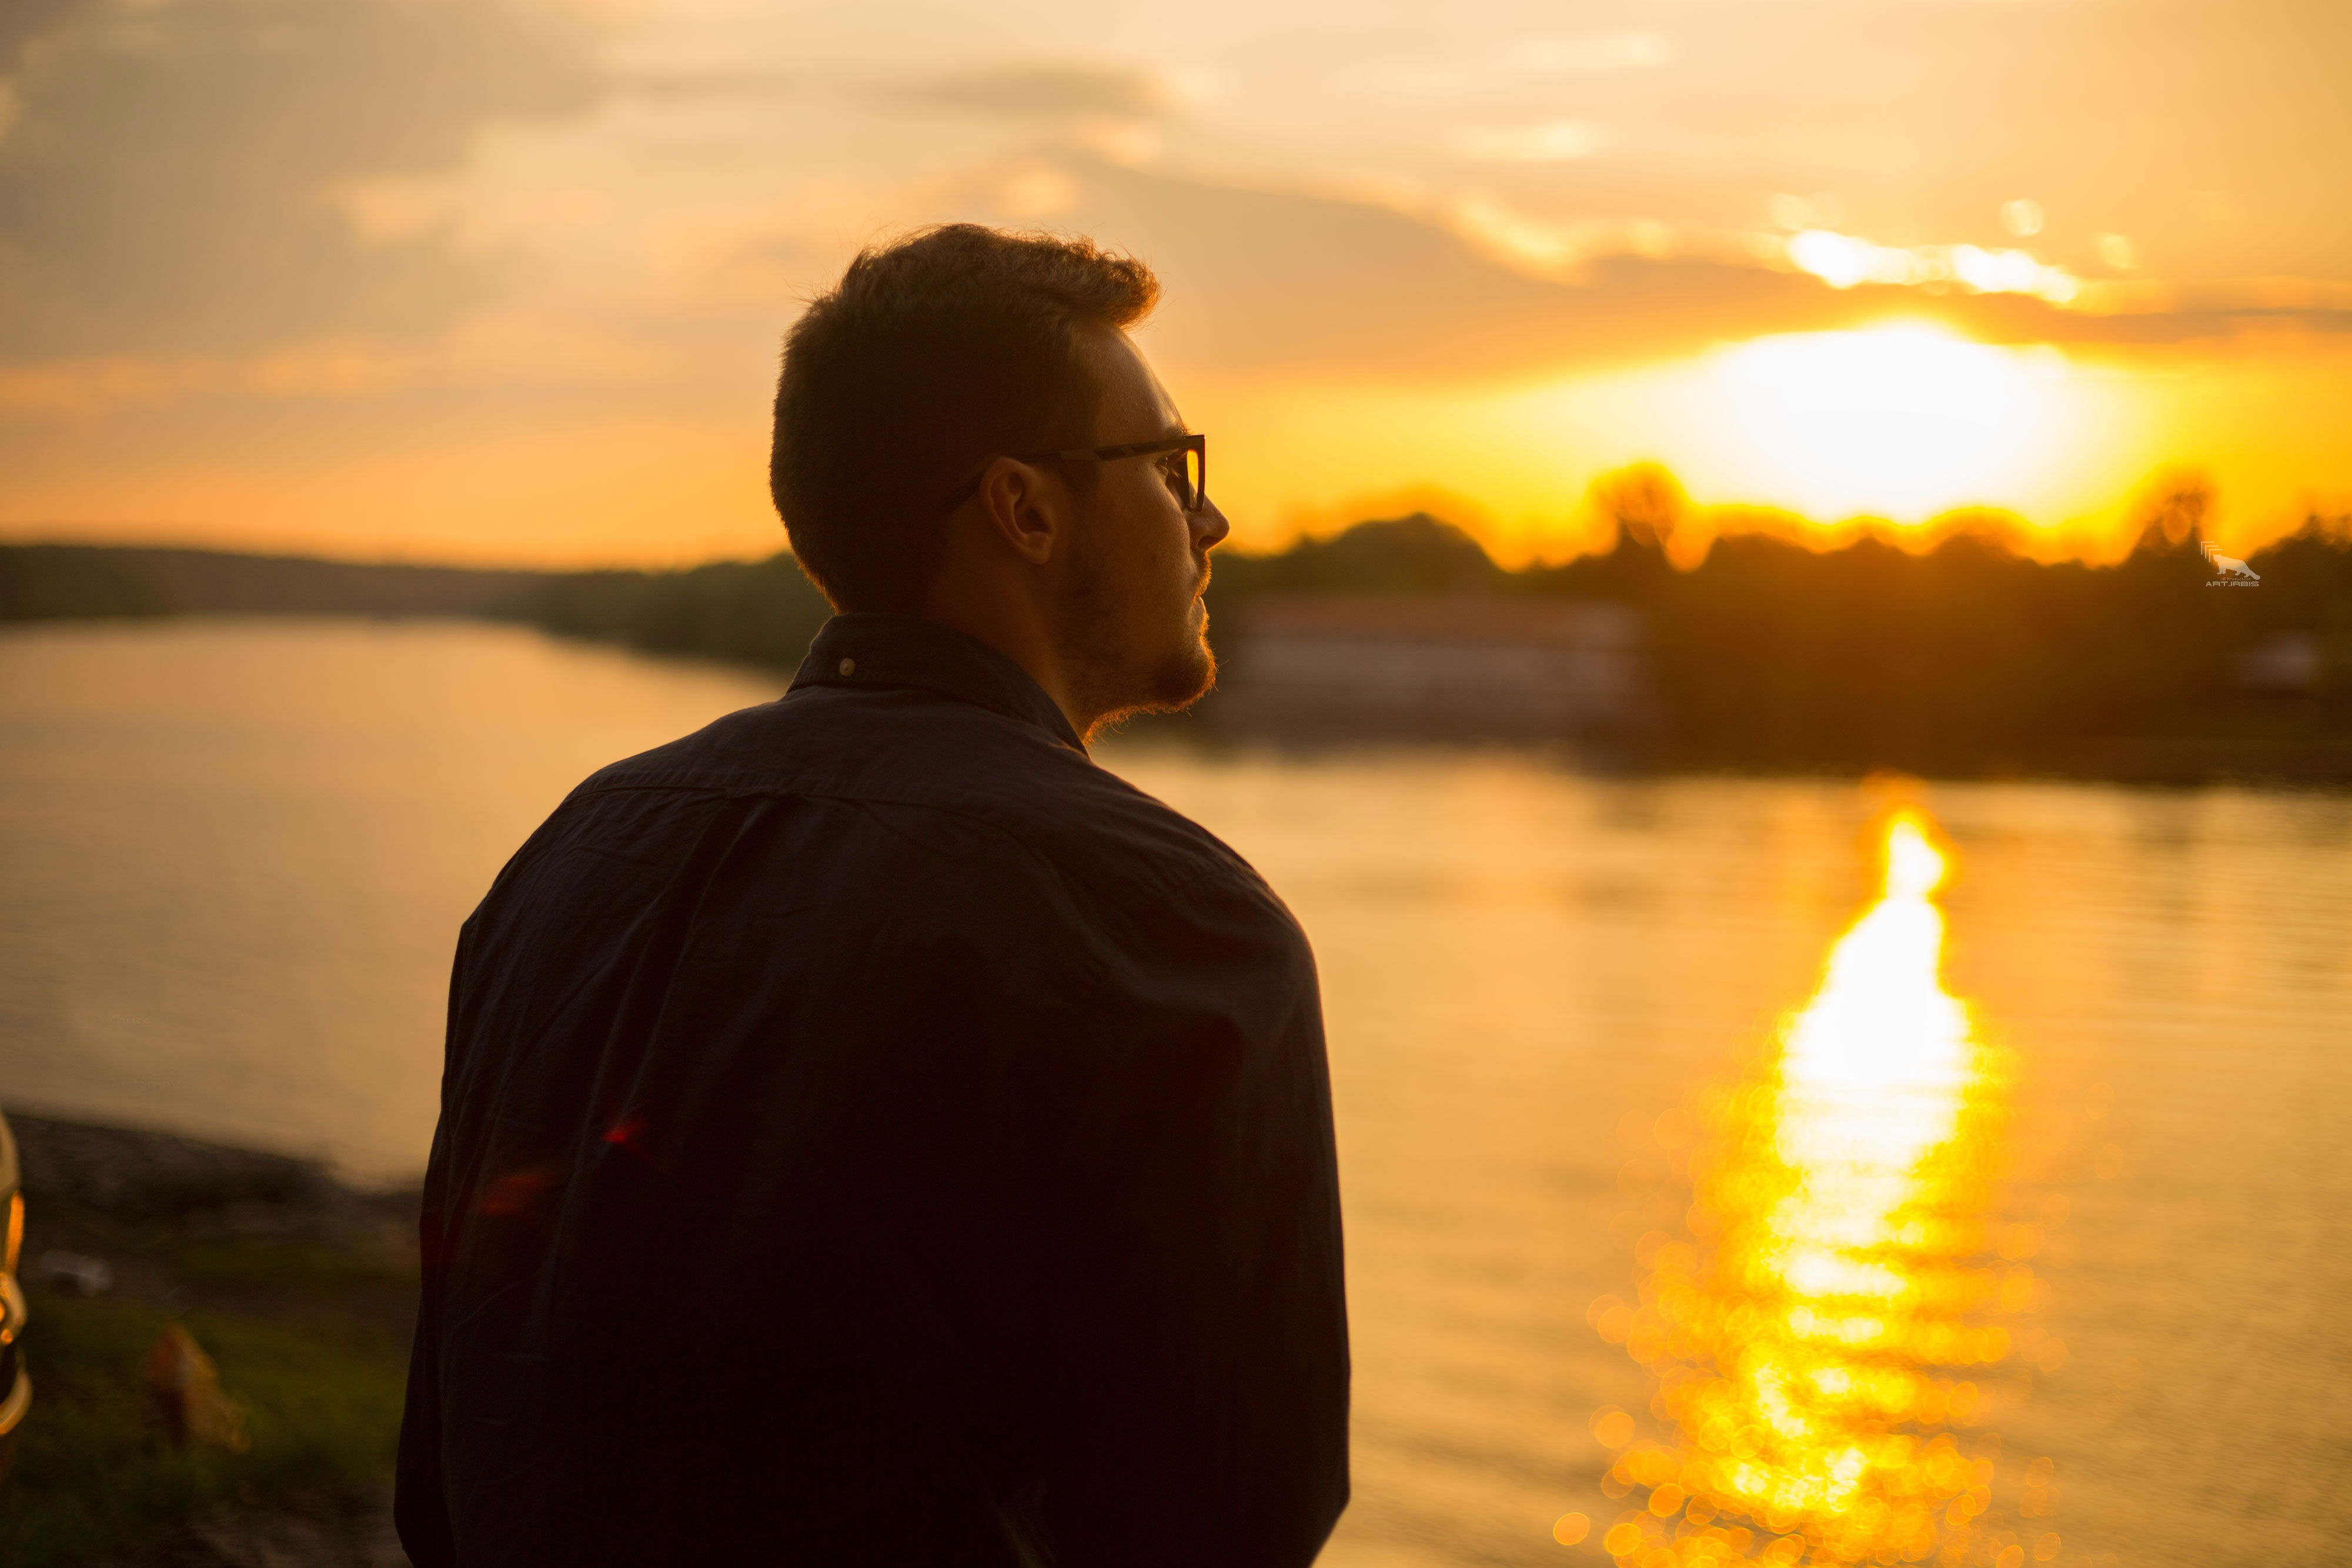
landscape, sea, nature, silhouette, sun, sunrise, sunset, sunlight, morning, dawn, summer, guy, dusk, evening, reflection, silence, clouds, sunset sky, dahl, silhouette flowers, atmospheric phenomenon